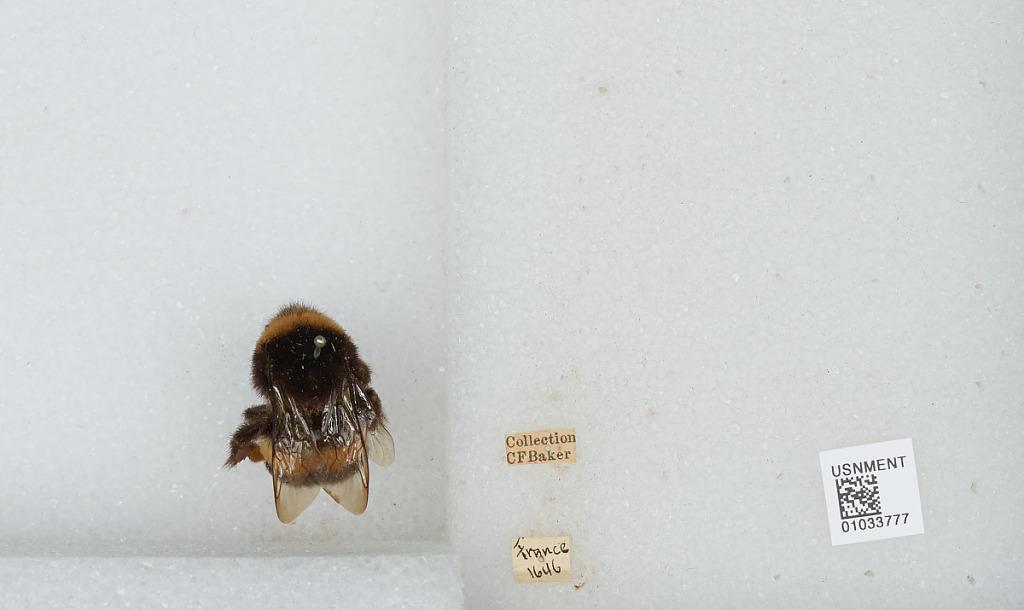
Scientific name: Bombus (Bombus) terrestris (Linnaeus)
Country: France